Operation Commando Hunt

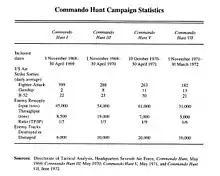
"Commando Hunt" statistics

One new innovation that took place during the campaign was renewed interest in personnel infiltration. This aspect of the PAVN effort had been virtually ignored since the initiation of the "Commando Hunt" in 1968. An intelligence collection and technical reassessment effort invited the Air Force to make another attempt to force the North Vietnamese pay for their effort in blood instead of in imported supplies and trucks. The result was "Island Tree" the launching of a personnel anti-infiltration effort during "Commando Hunt VII." However, it was too little and far too late.